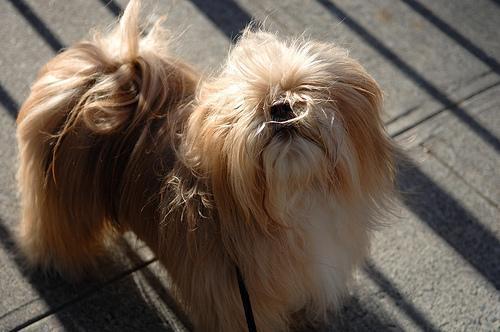
Lhasa